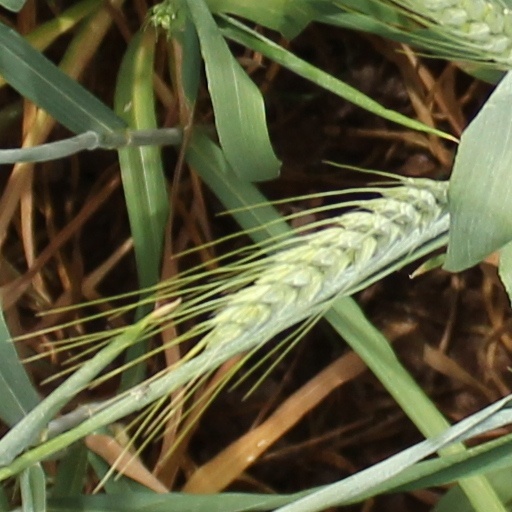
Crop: wheat